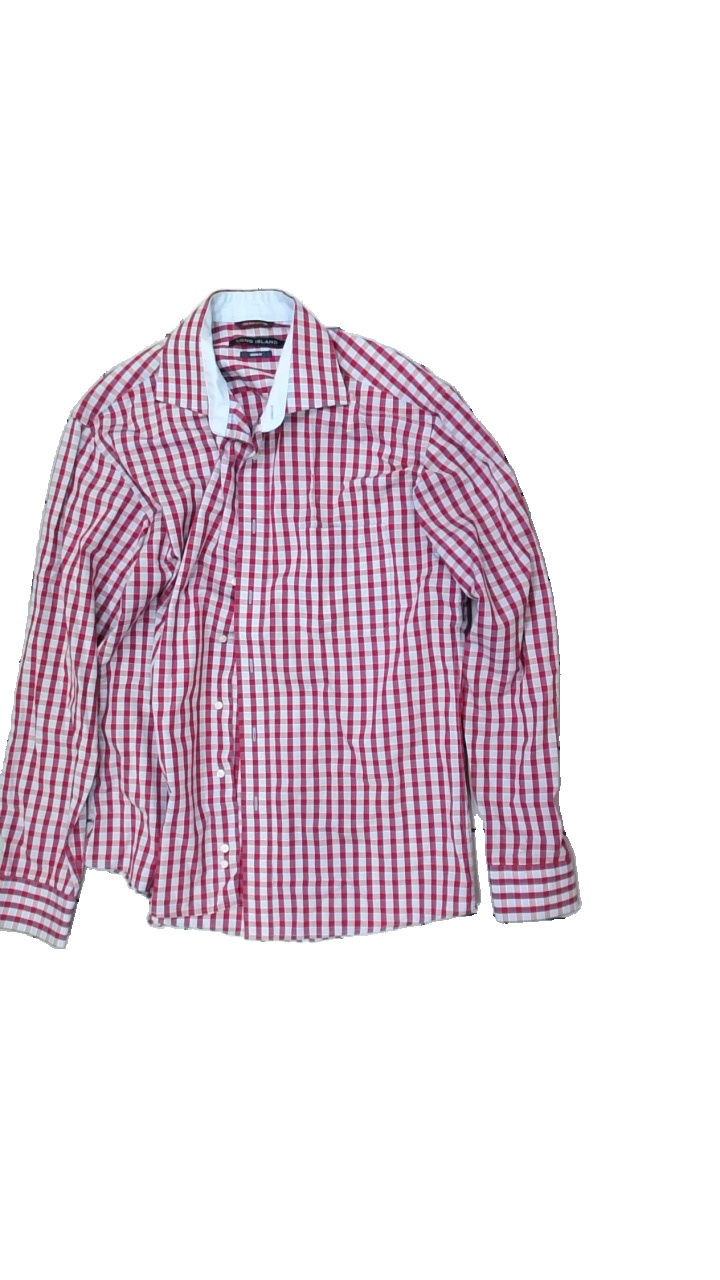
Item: Shirt (Men)
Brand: Long Island
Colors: Blue, Red, White
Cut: Regular
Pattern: Checkered print
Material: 100% cotton
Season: All
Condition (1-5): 3
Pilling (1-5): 4
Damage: Yellow collar
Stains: Major
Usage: Export
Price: <50